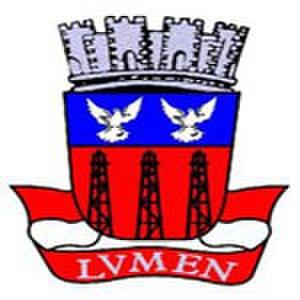
Candeias est une ville du Brésil située dans l'État de Bahia.